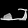
Label: Sandal